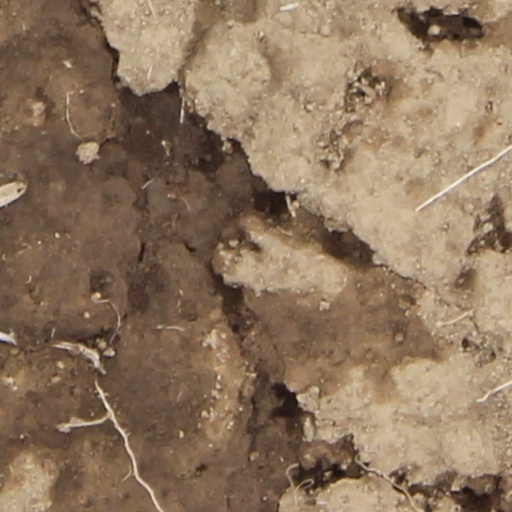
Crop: wheat